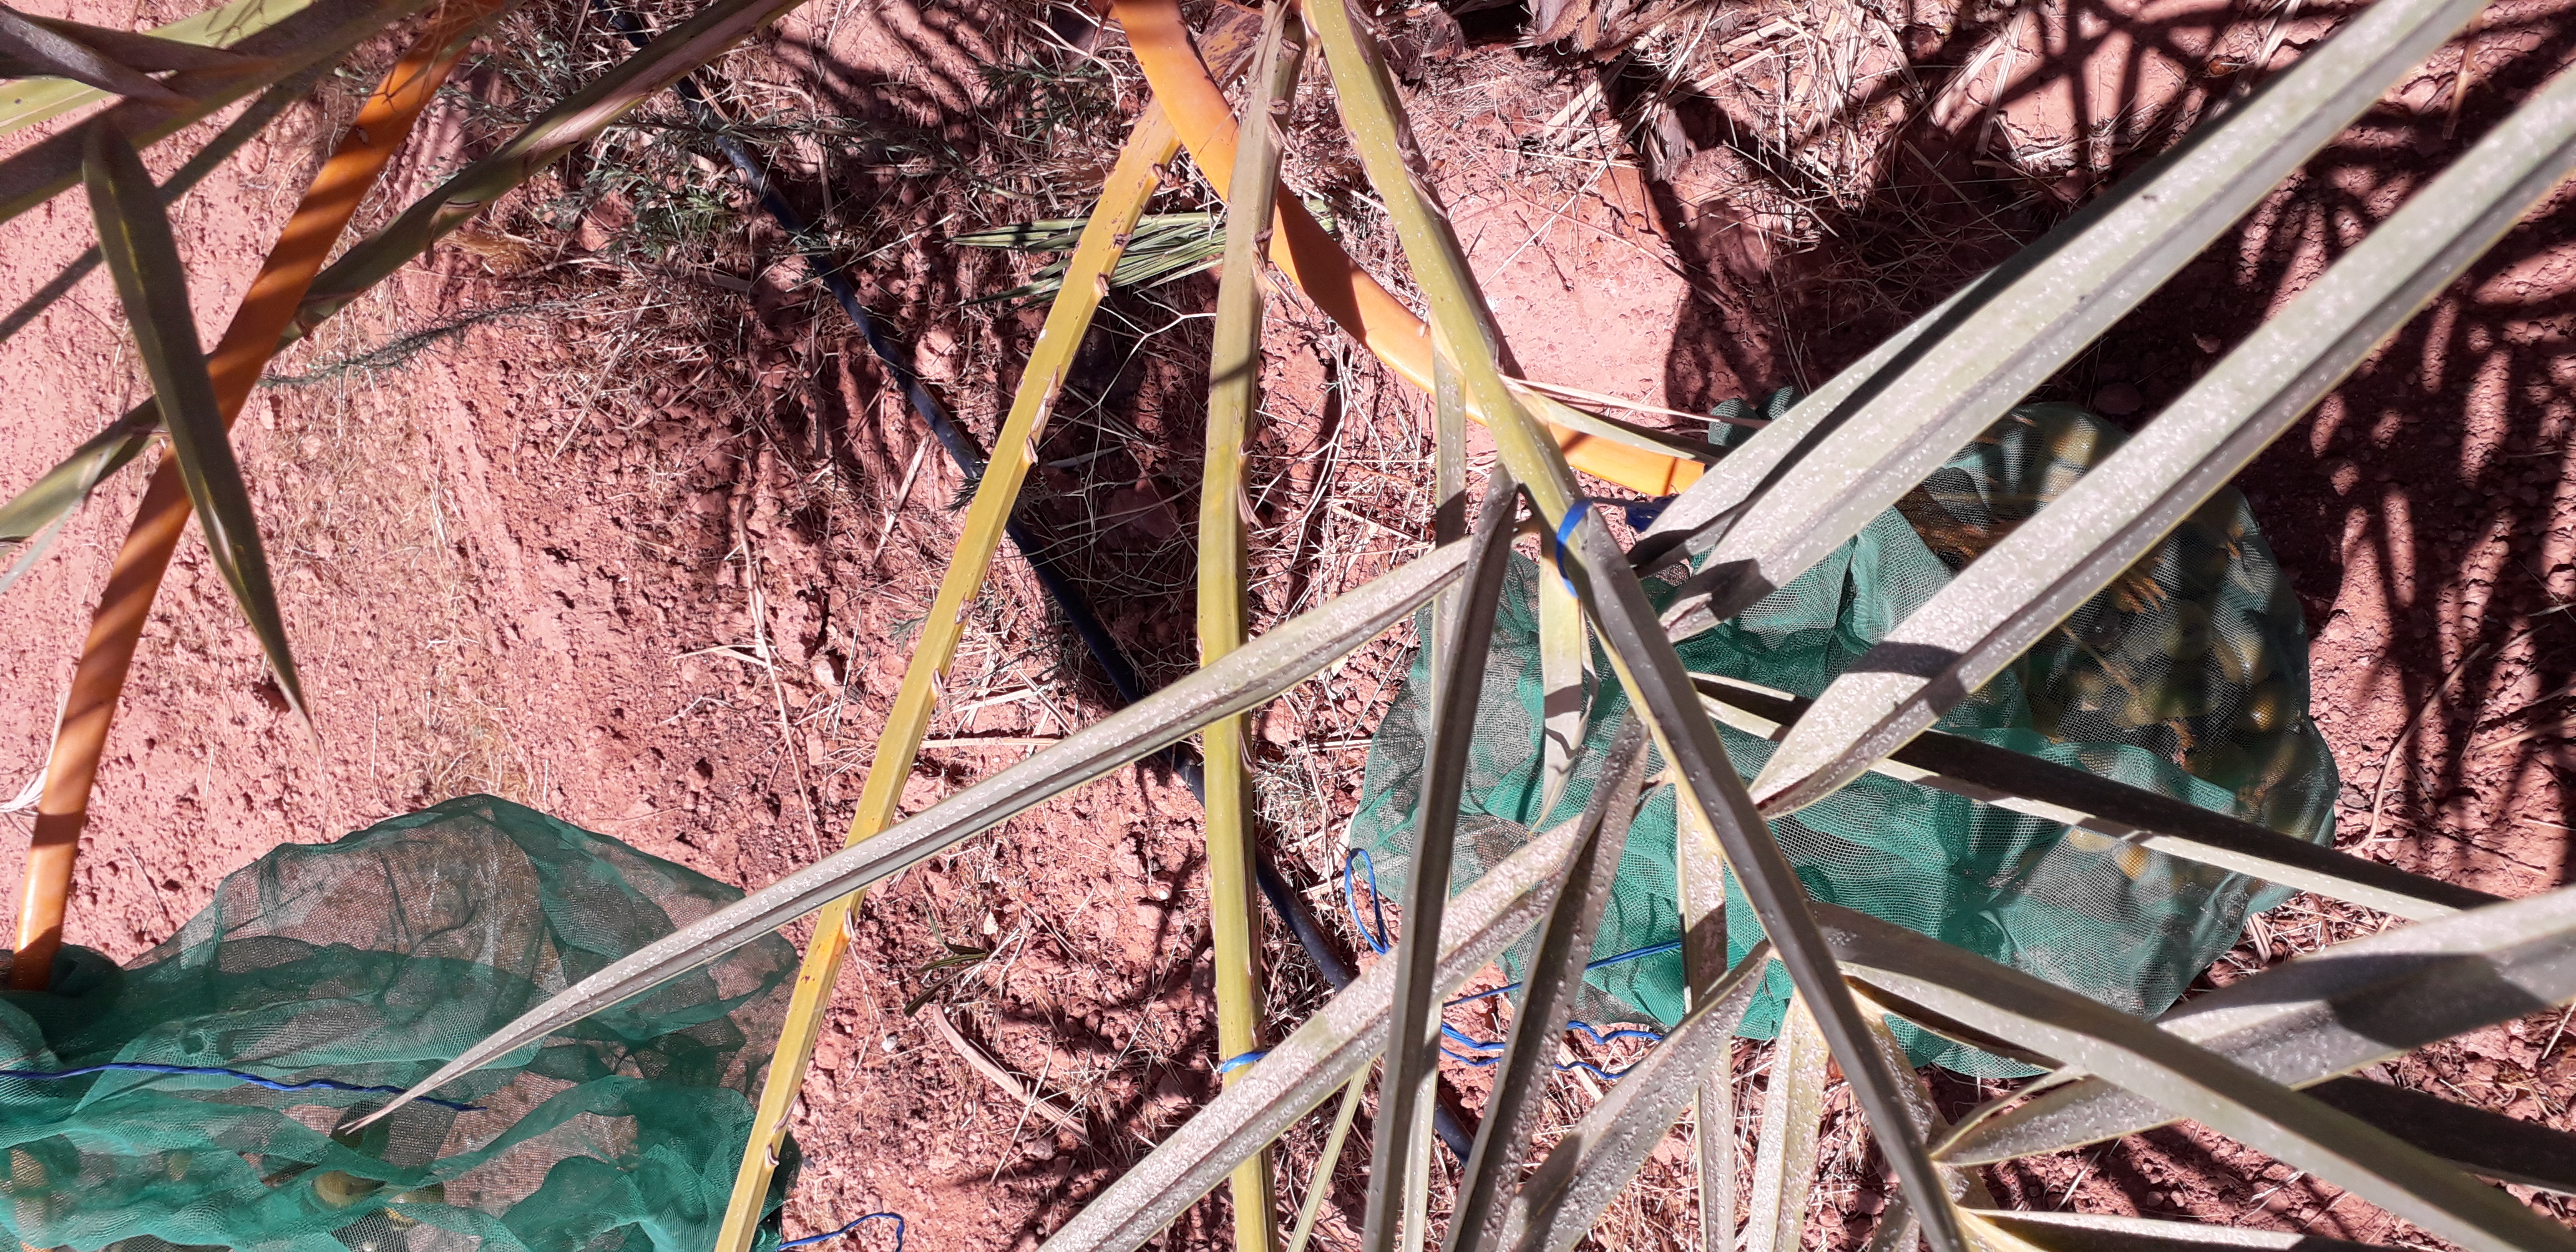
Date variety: Boufagous